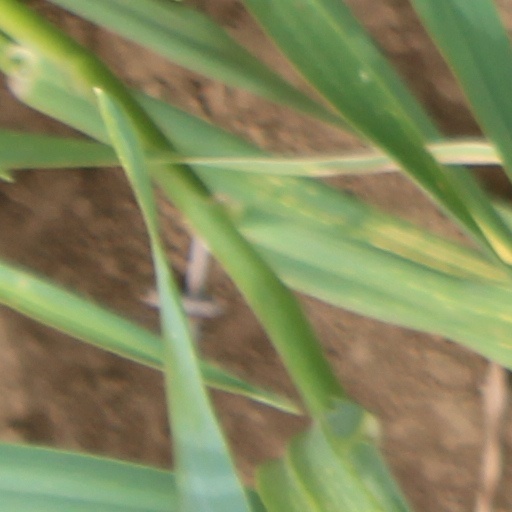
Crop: wheat